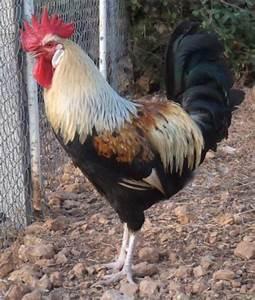
chicken